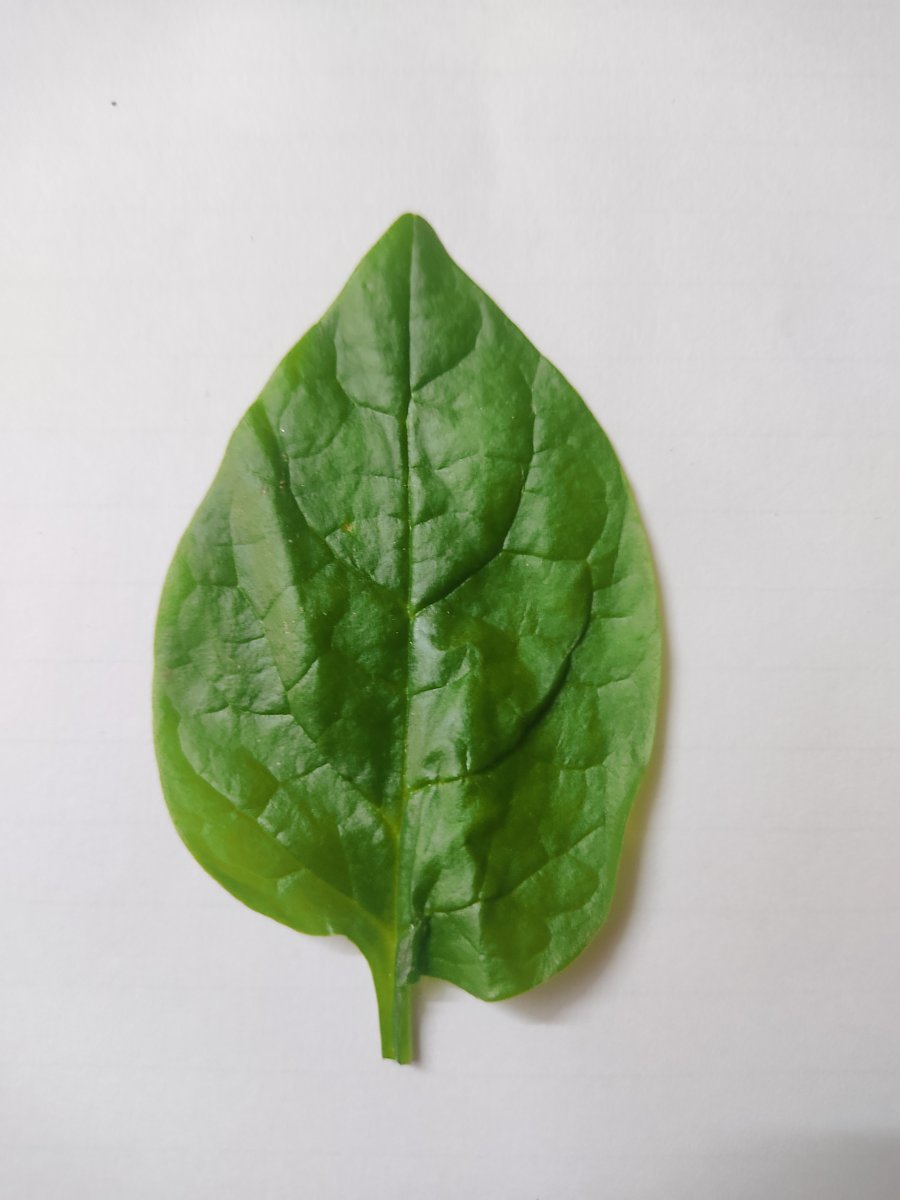
Label: Healthy-Leaf